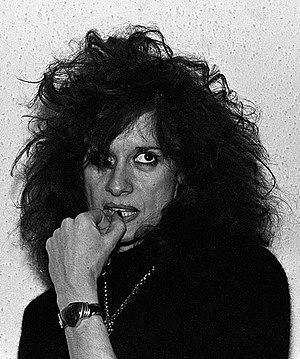
Penelope Spheeris
Penelope Spheeris er en amerikansk filminstruktør, filmproducer og screenwriter.